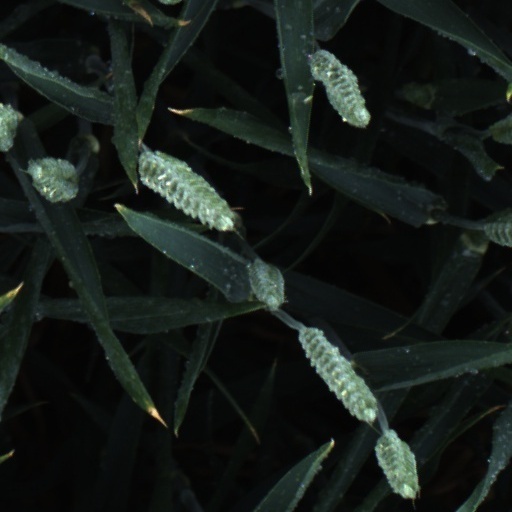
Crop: wheat